Kedgeree
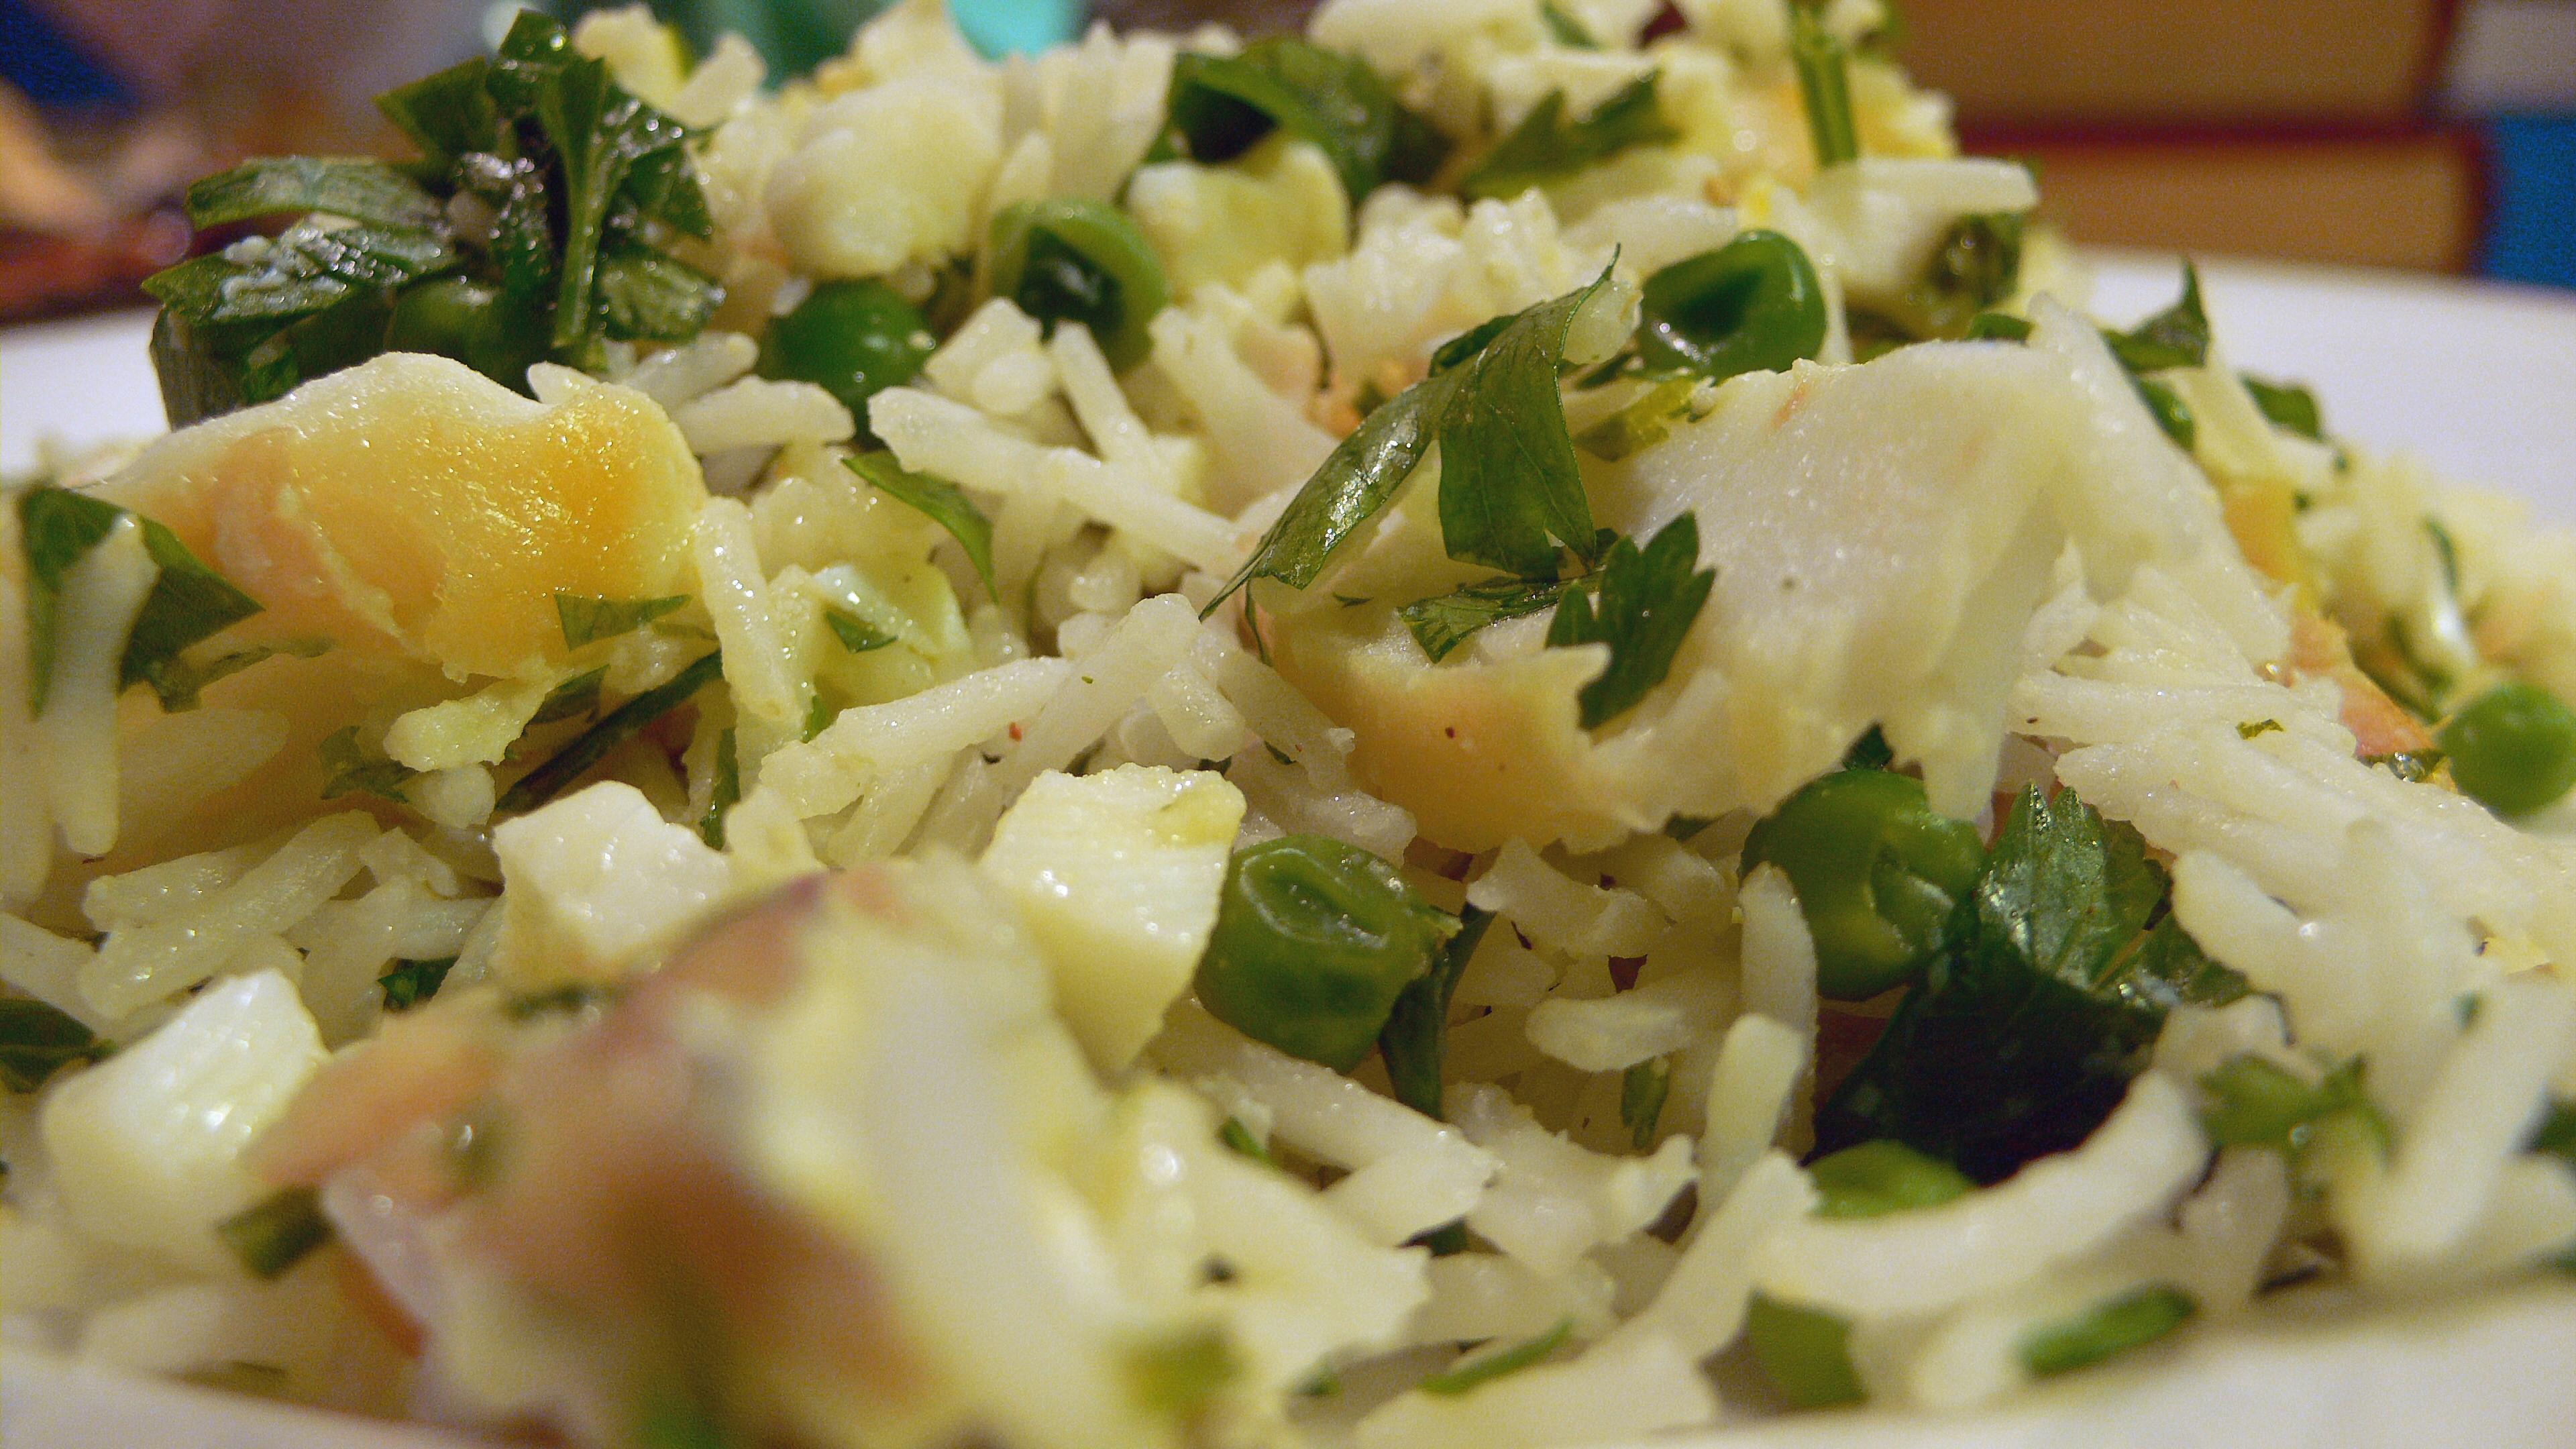
Also known as:
de - German: Kedgeree
eo - Esperanto: Keĝerio
es - Spanish: Kedgeree
fr - French: Kedgeree
he - Hebrew: קדגרי
it - Italian: Kedgeree
ja - Japanese: ケジャリー
jv - Javanese: Kedgeree
pt - Portuguese: Kedgeree
ru - Russian: Кеджери
th - Thai: เคดเจอรี
tr - Turkish: Kedgeree
uk - Ukrainian: Кеджері
uz - Uzbek: Kedjeri
Category: rice (mixed rice)
Cuisine: Indian, British
Associated cuisines: Indian, British
Area: India, United Kingdom
Countries: India, United Kingdom
Region: Southern Asia, Northern Europe, , ,
The dish consisting of cooked, flaked fish (traditionally smoked haddock), boiled rice, parsley, hard-boiled eggs, curry powder, lemon juice, salt, butter or cream, and occasionally sultanas. The dish can be eaten hot or cold.